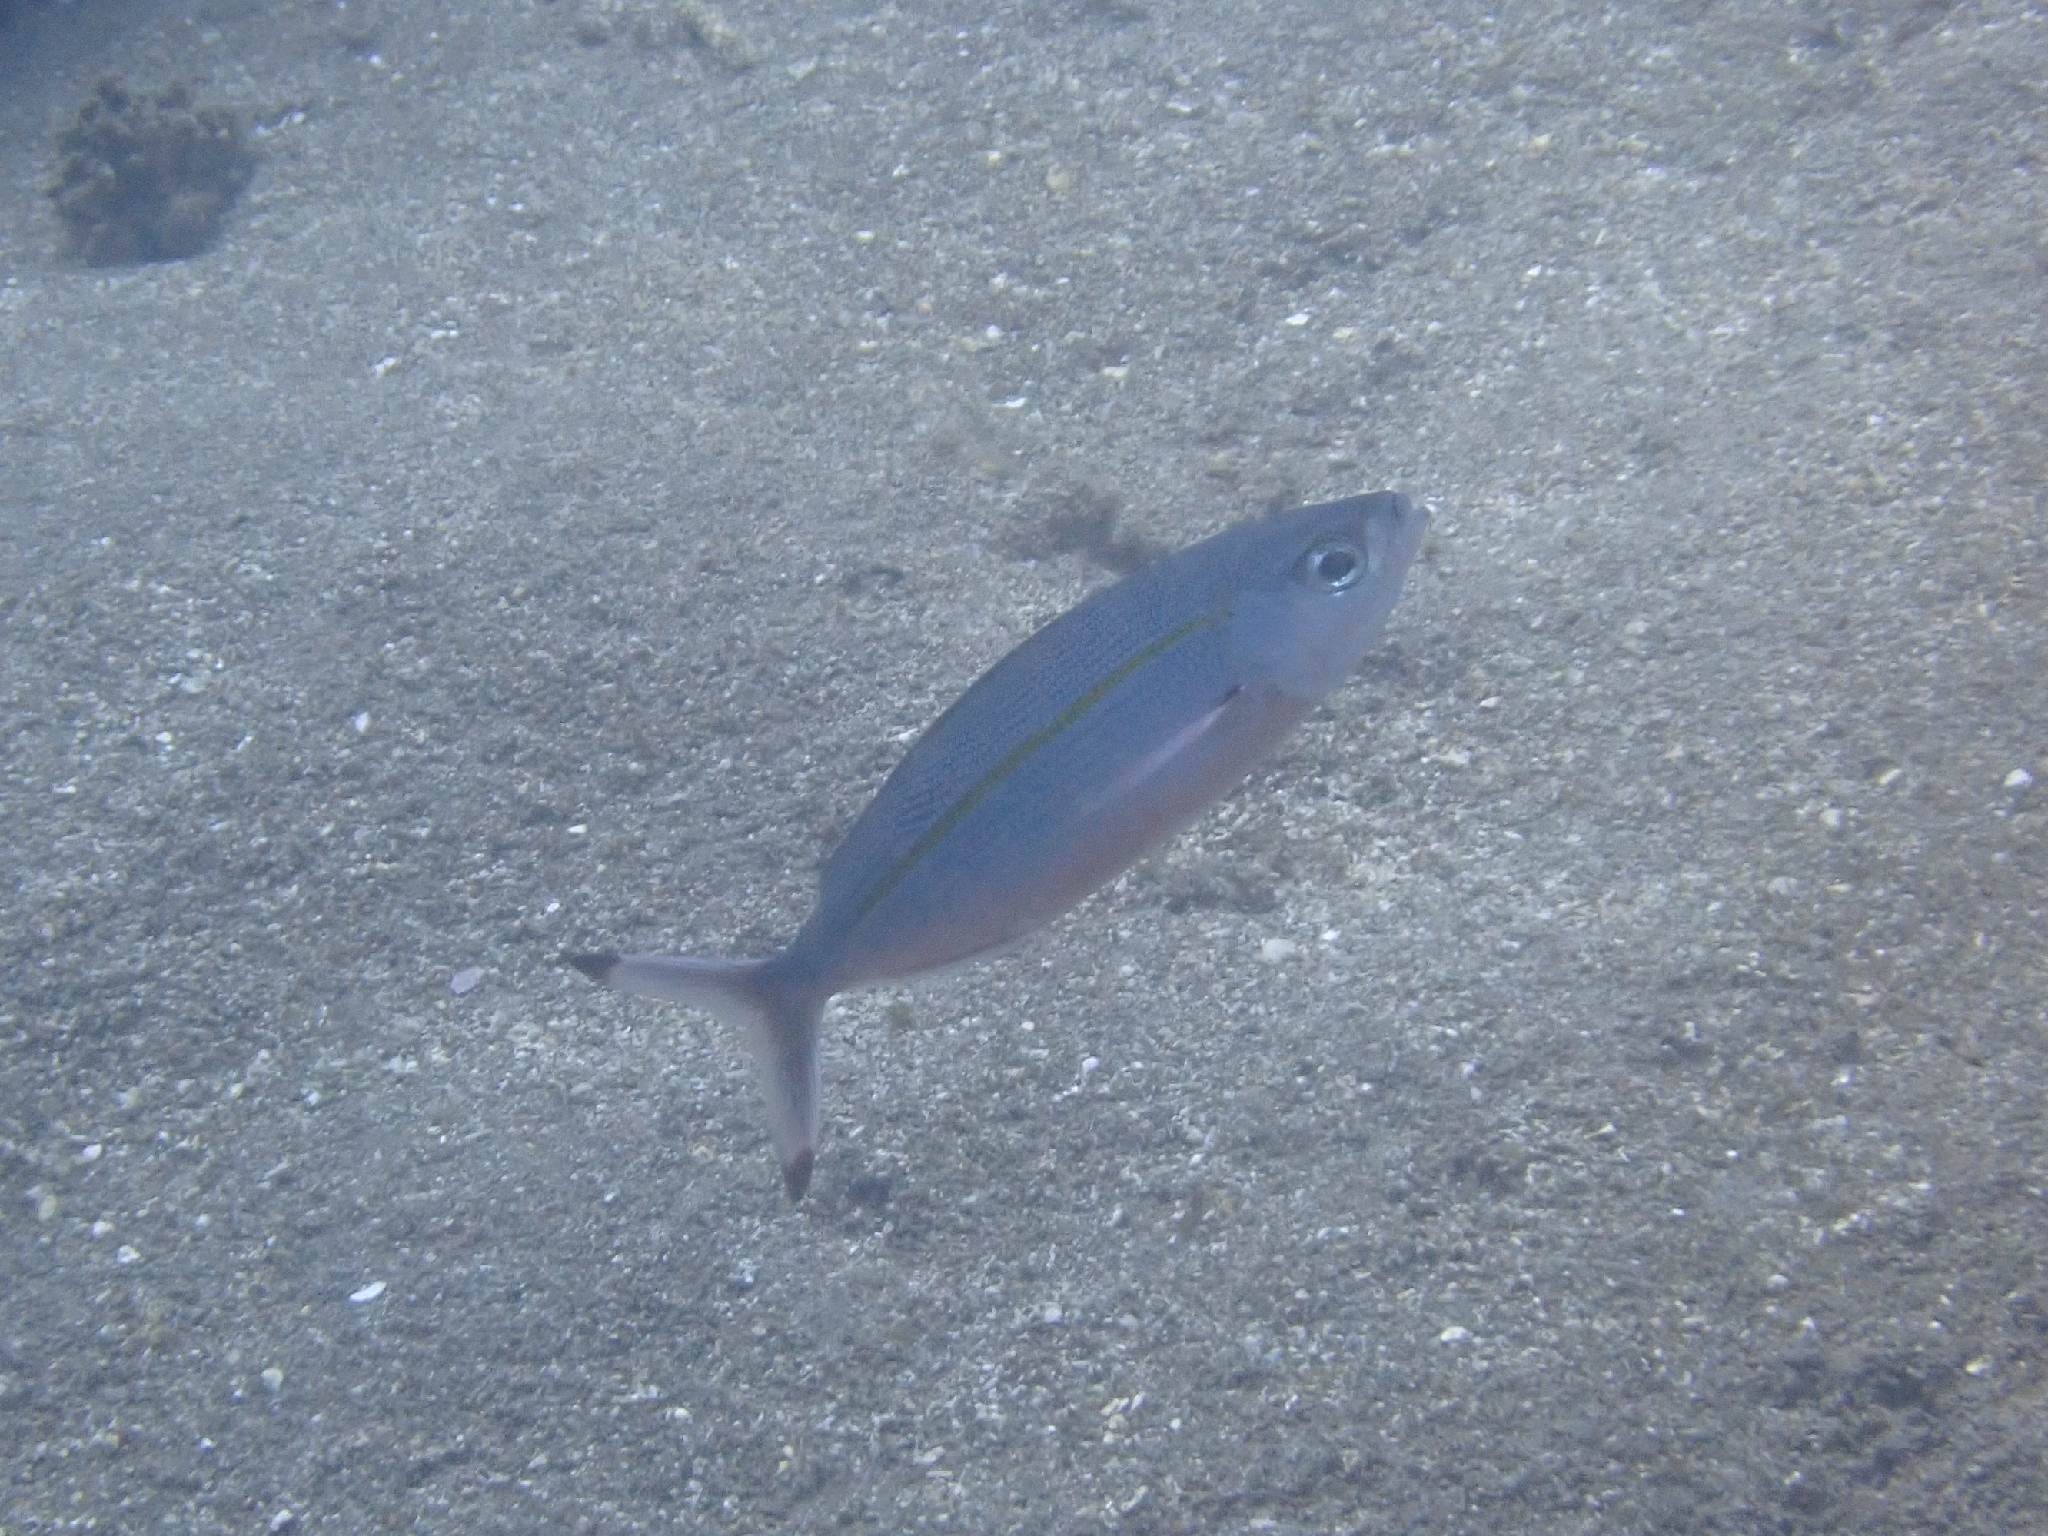
fish (species not among the labelled classes)